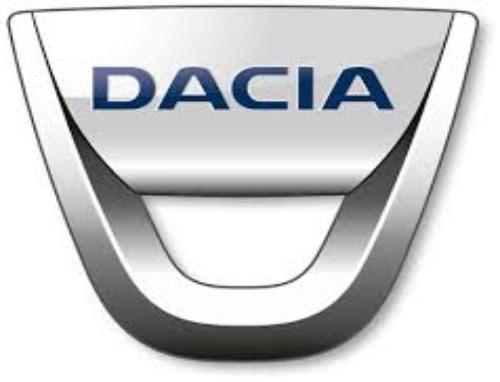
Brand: Dacia
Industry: Transportation